Beach of Dreams

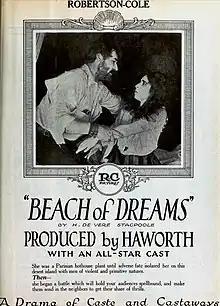

Beach of Dreams is a 1921 American silent adventure film directed by William Parke and starring Edith Storey, Noah Beery and Jack Curtis. It is based on the 1919 novel "The Beach of Dreams" by Henry De Vere Stacpoole.